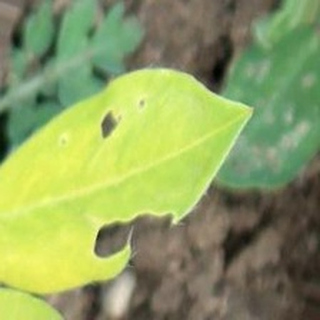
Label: groundnut_nutrition_deficiency